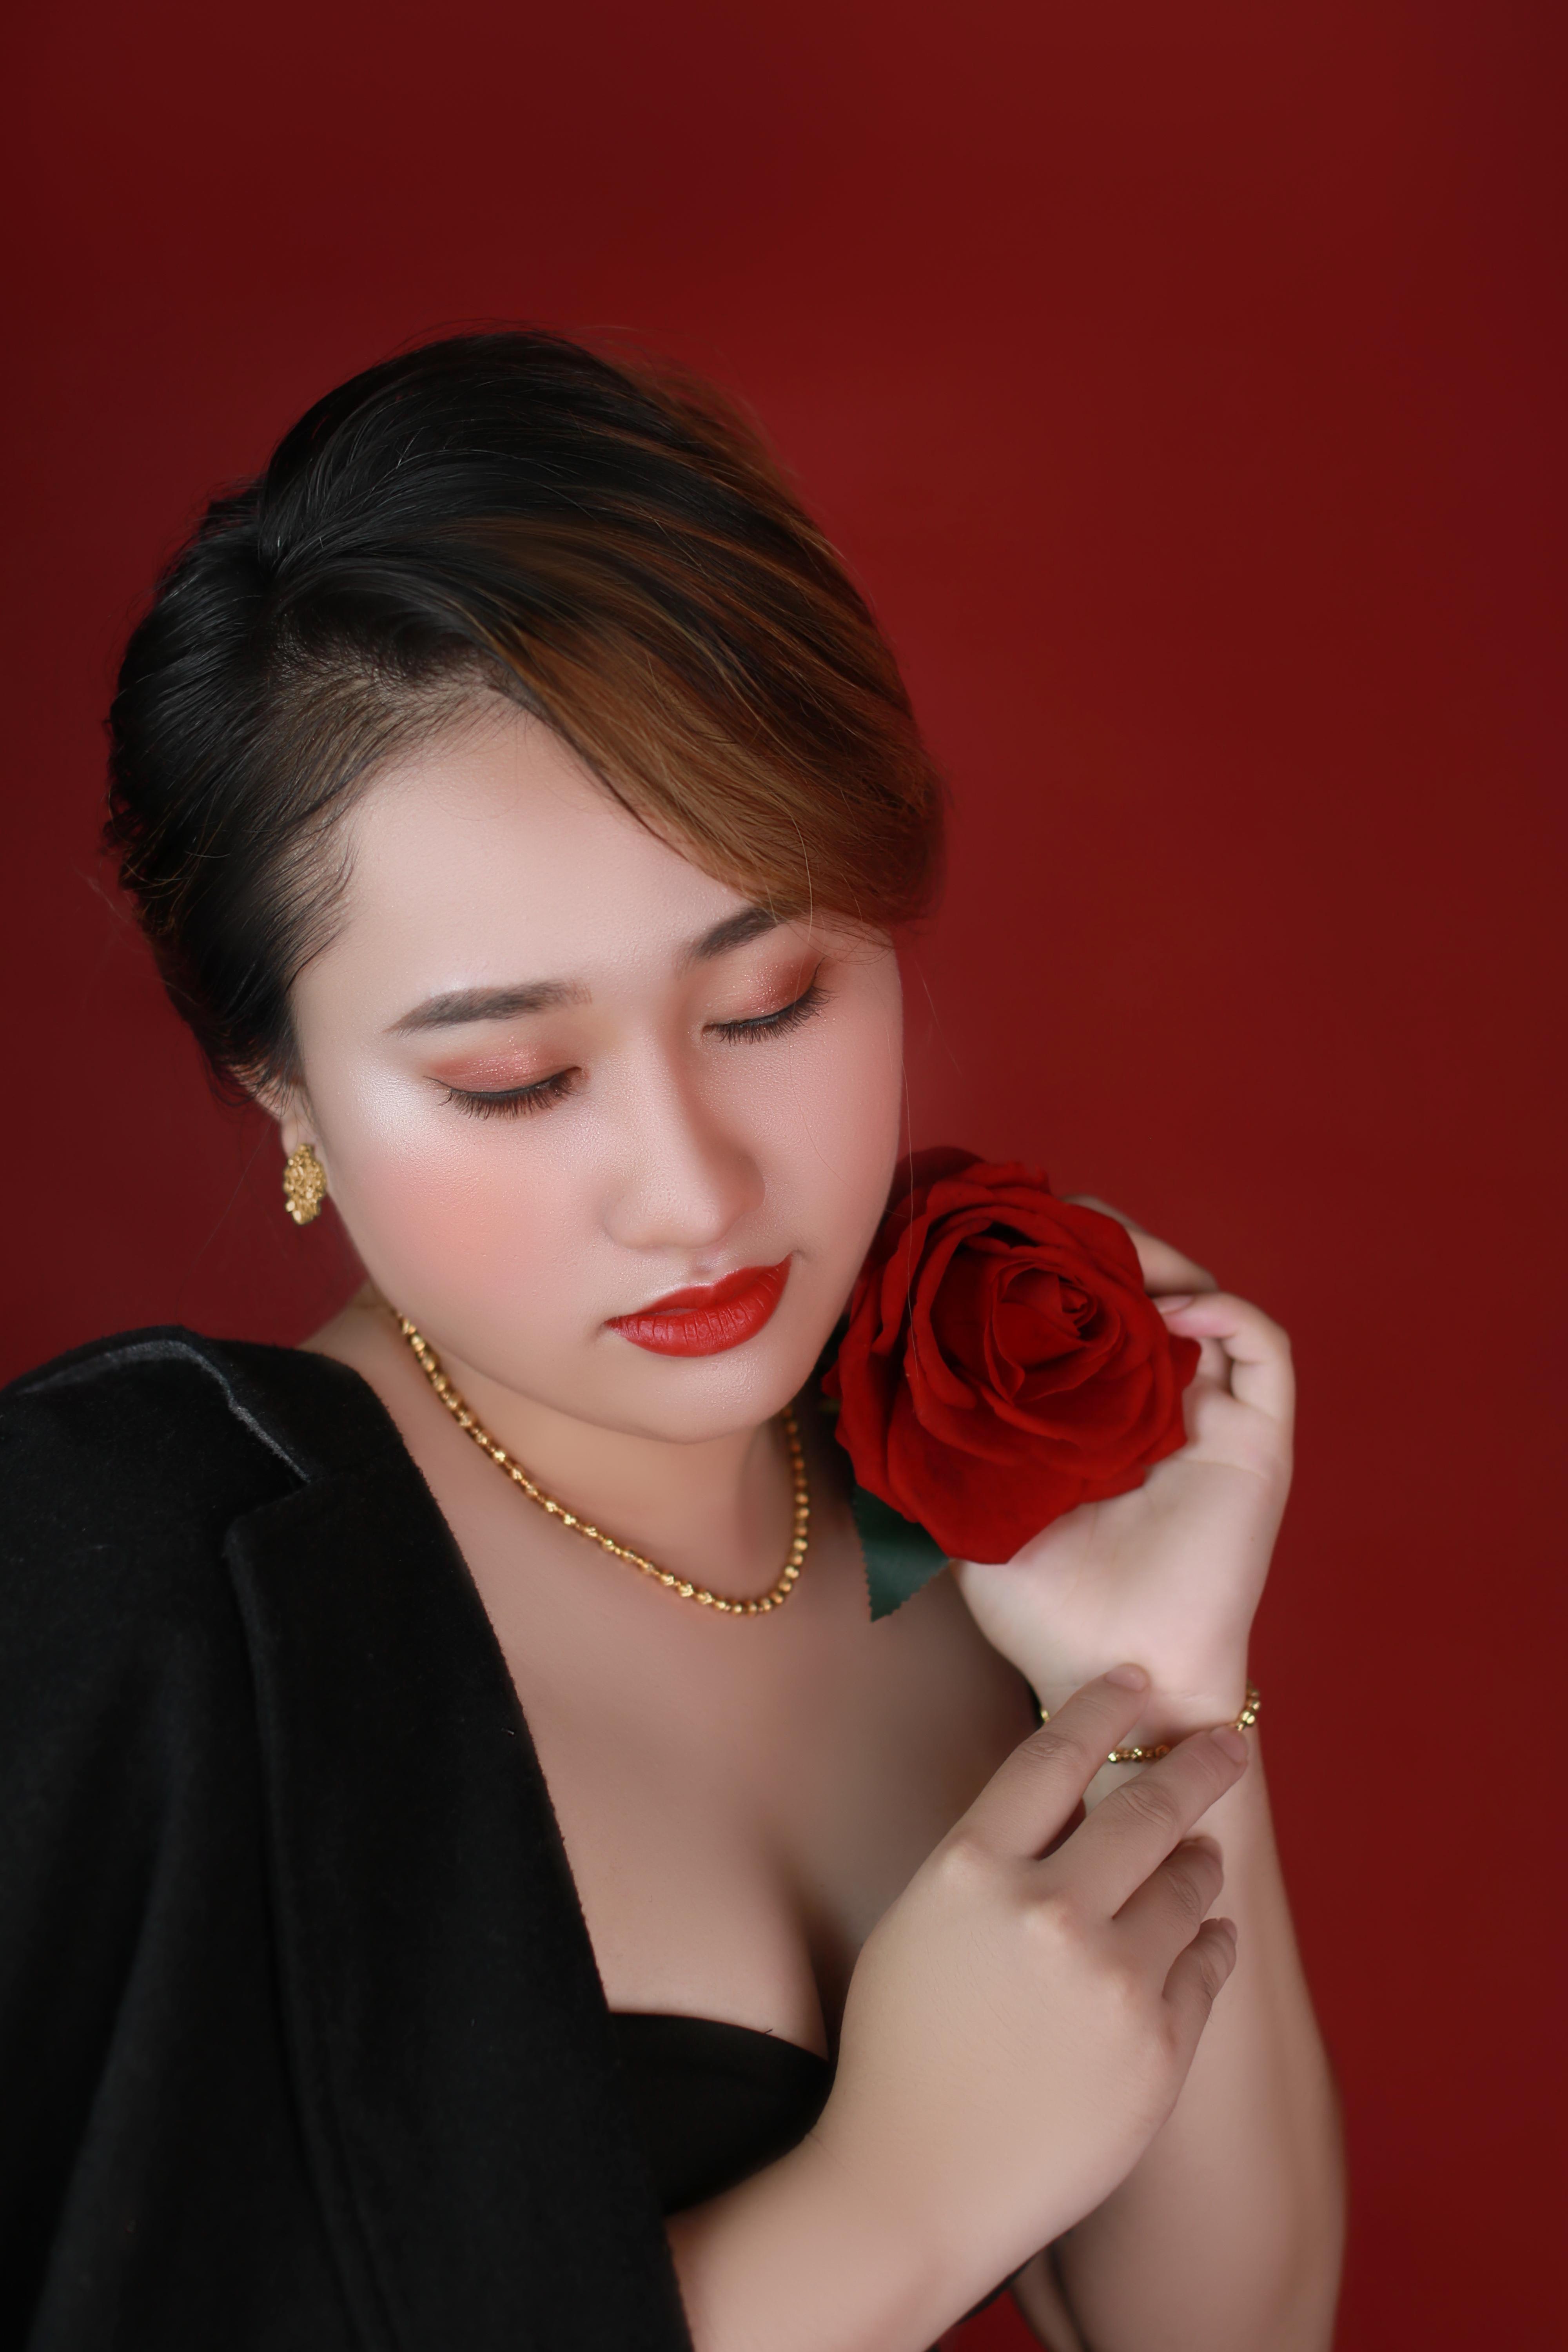
woman, lip, hand, lipstick, shoulder, eyebrow, eye, eyelash, flower, neck, flash photography, makeover, gesture, petal, necklace, black hair, rose, jewellery, formal wear, long hair, beauty, fashion model, Hybrid tea rose, magenta, event, brown hair, thigh, chest, nail, layered hair, rose family, fashion accessory, rose order, fashion design, bangs, peach, red hair, carmine, human leg, portrait, portrait photography, photo shoot, garden roses, flowering plant, floral design, model, sitting